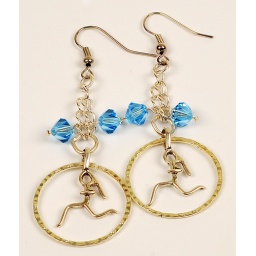
Sterling Silver Runner girl hoop dangel earring with colored Swarovski crystals, comes in a variety of colors.